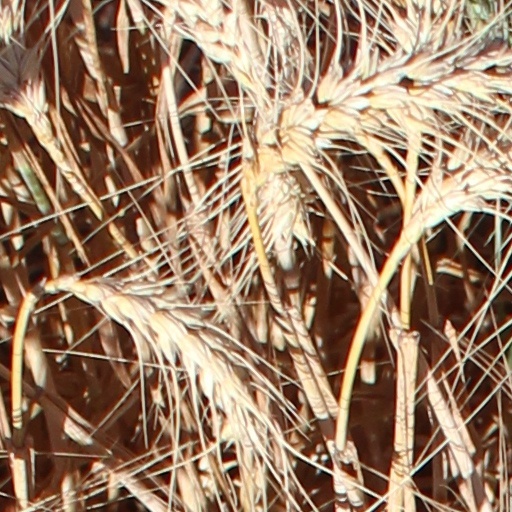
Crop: wheat